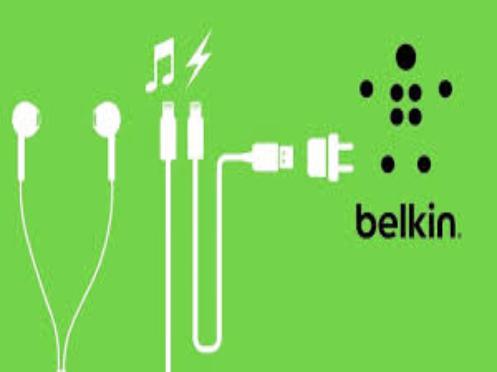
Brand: BELKIN-2
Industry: Electronic